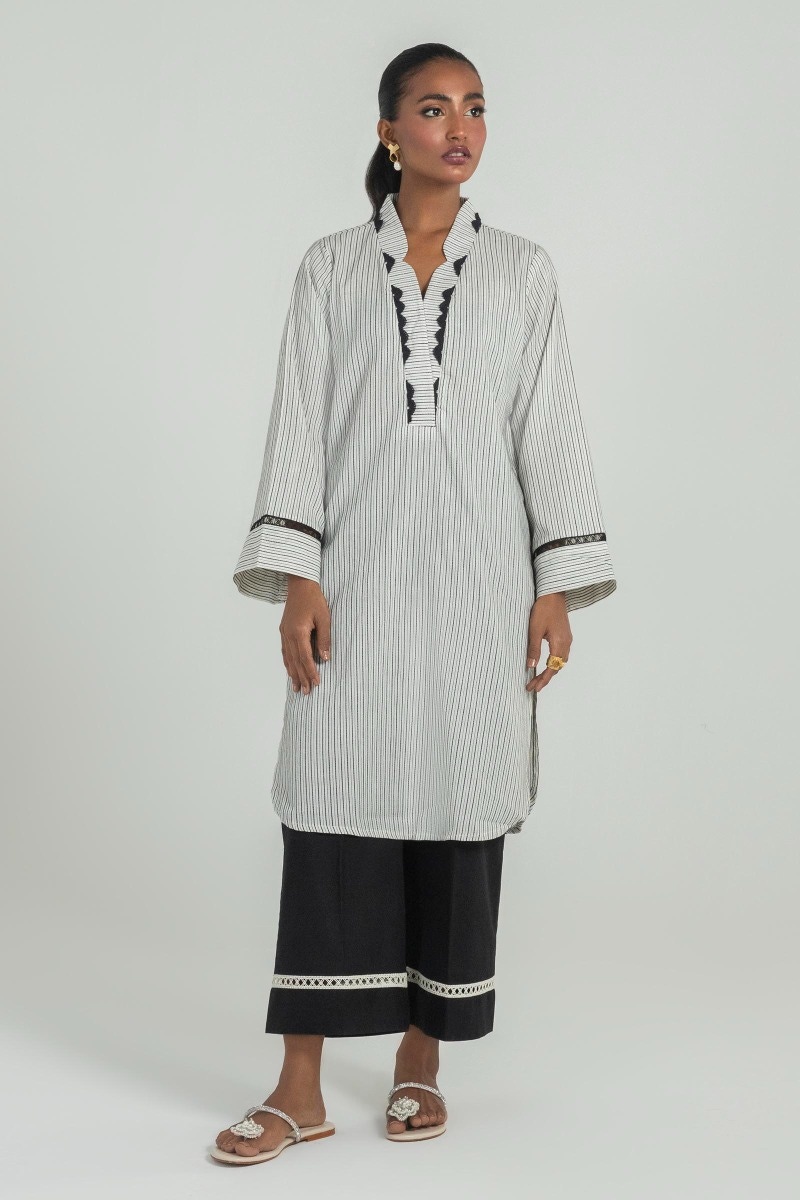
black white stripe tunic